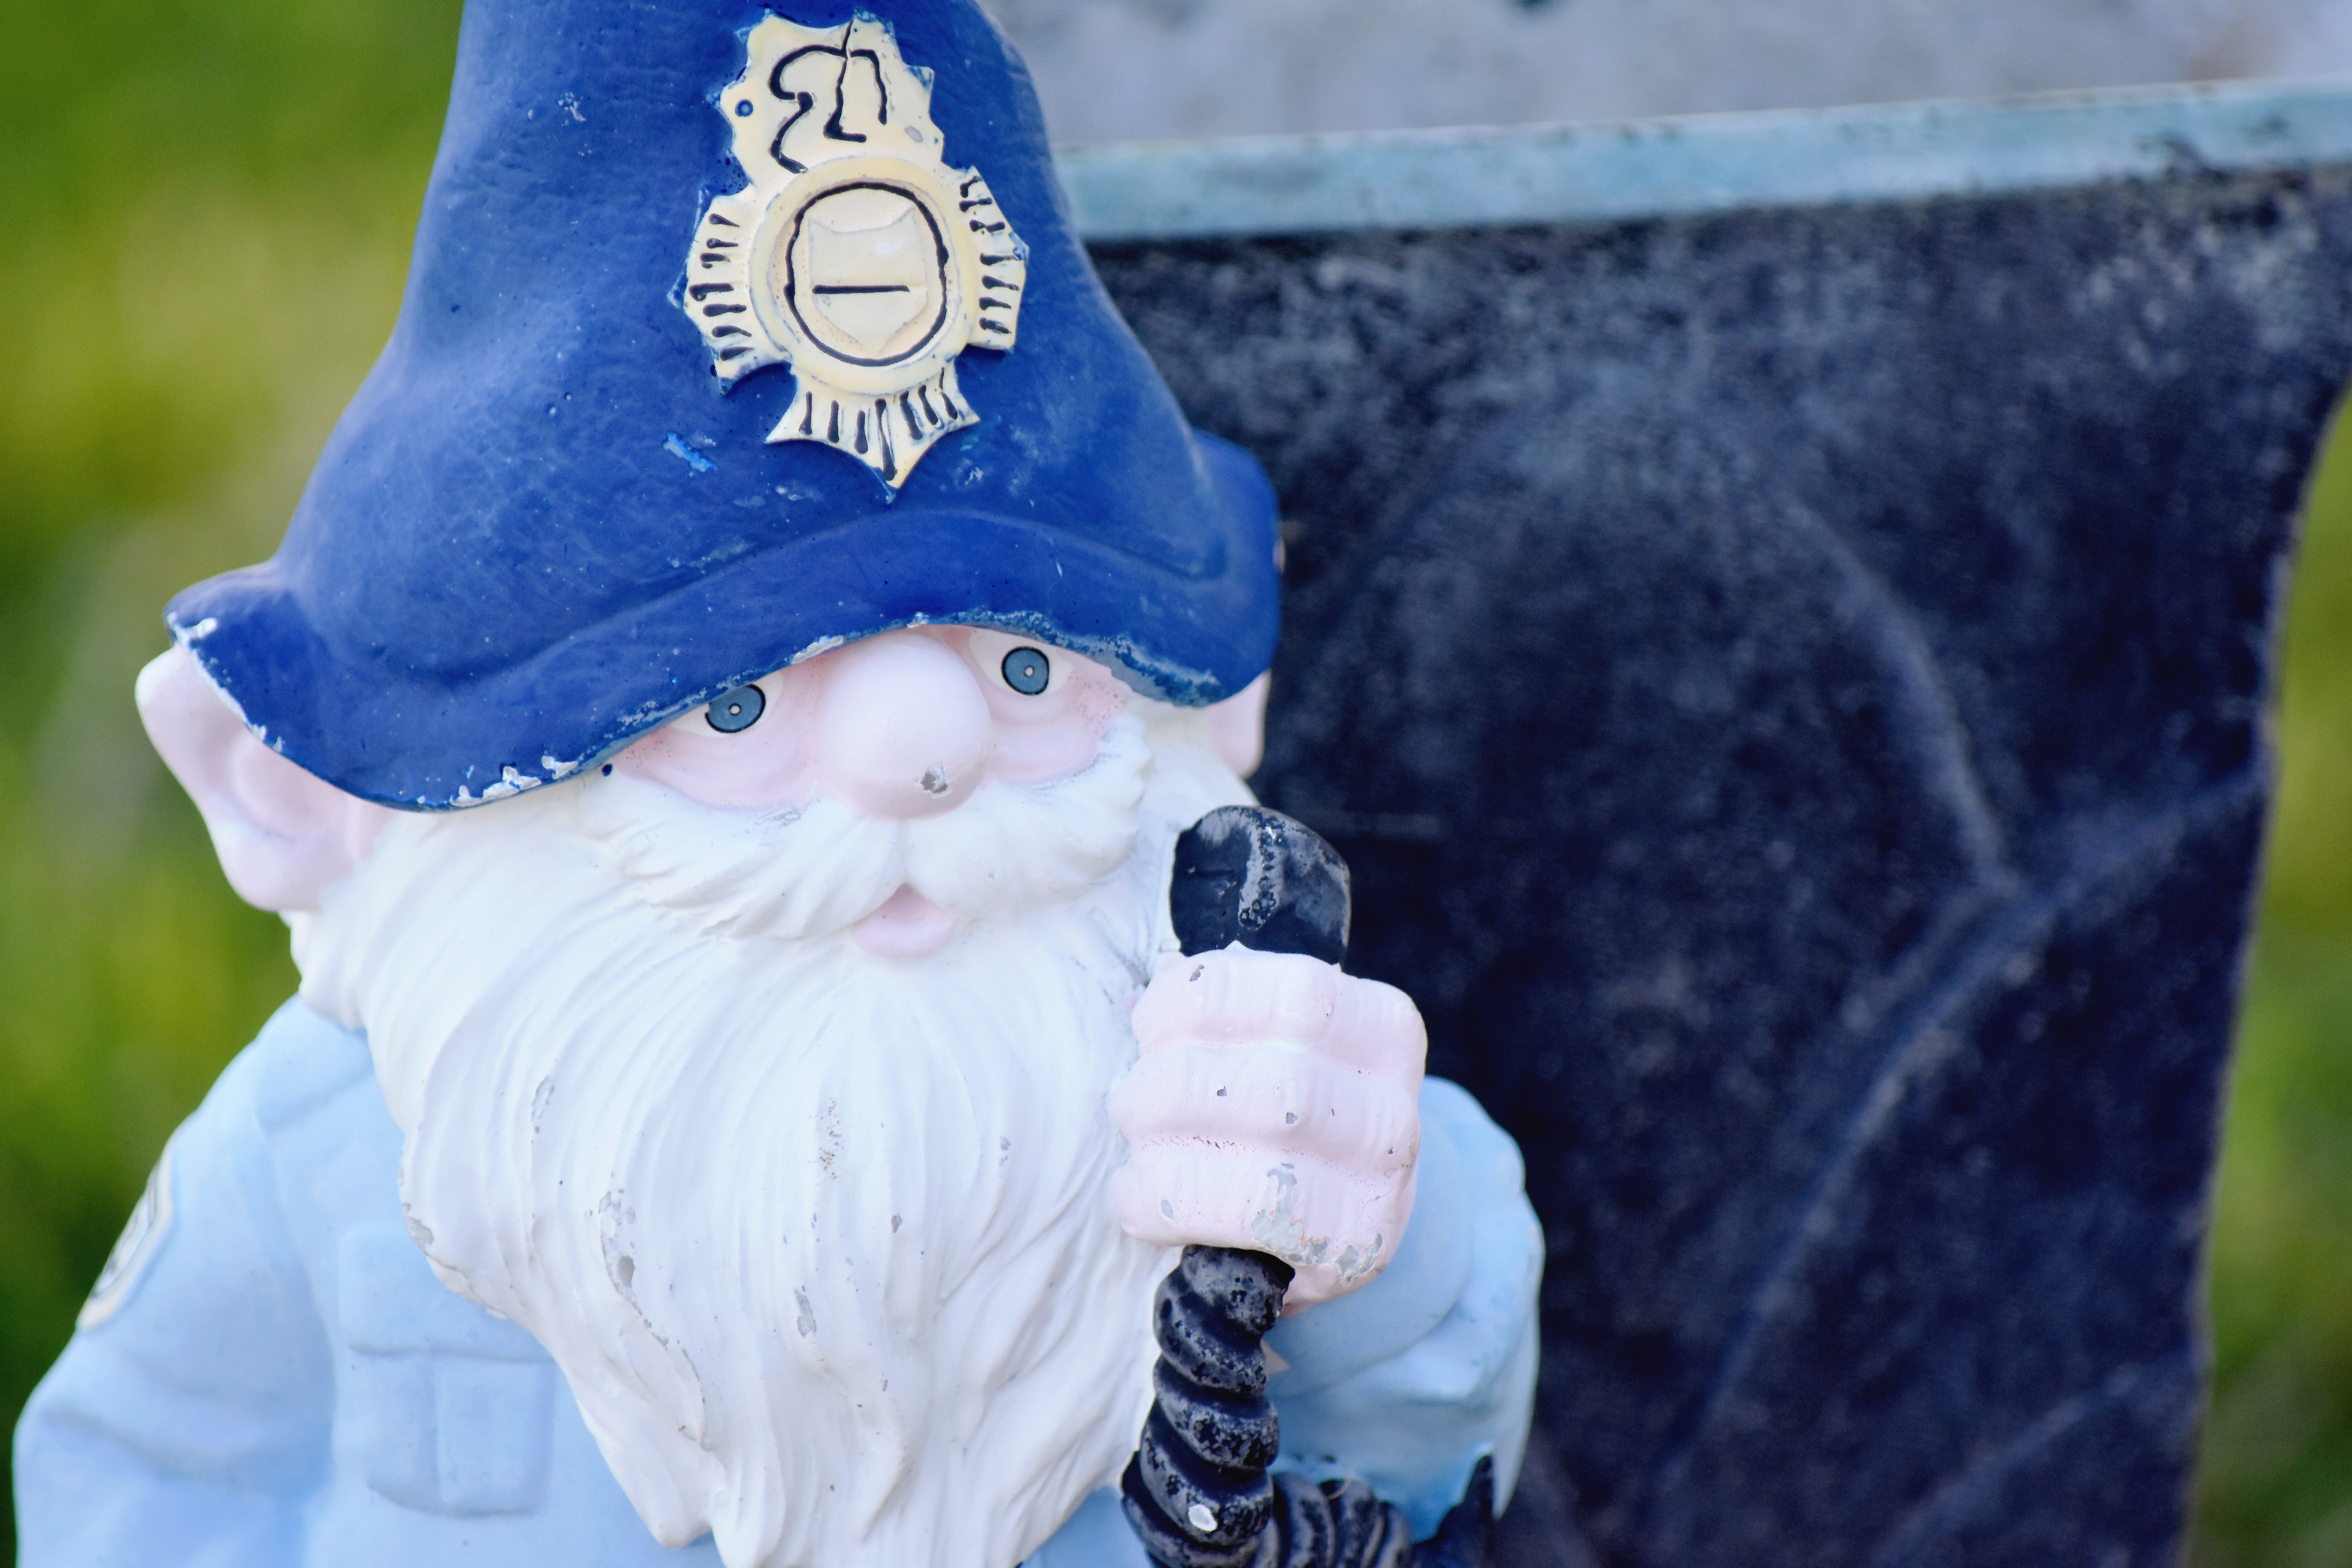
monument, statue, color, child, blue, fictional character